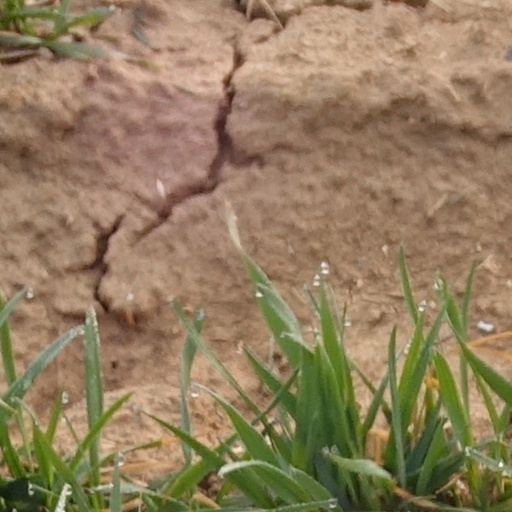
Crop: wheat